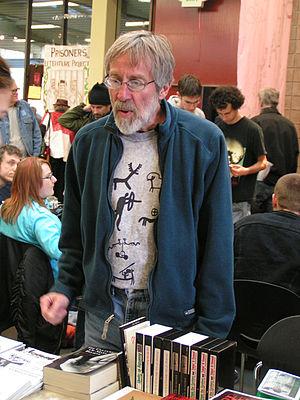
John Zerzan est un auteur américain, philosophe du primitivisme. Ses travaux critiquent la civilisation comme oppressante dans son essence, et défendent des modes de vie conçus comme plus libres tirant leur inspiration des chasseurs-cueilleurs préhistoriques. Zerzan va jusqu'à critiquer la domestication, le langage, la pensée symbolique et le concept de temps.